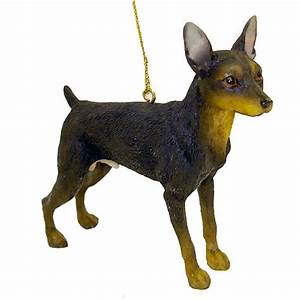
Label: dog